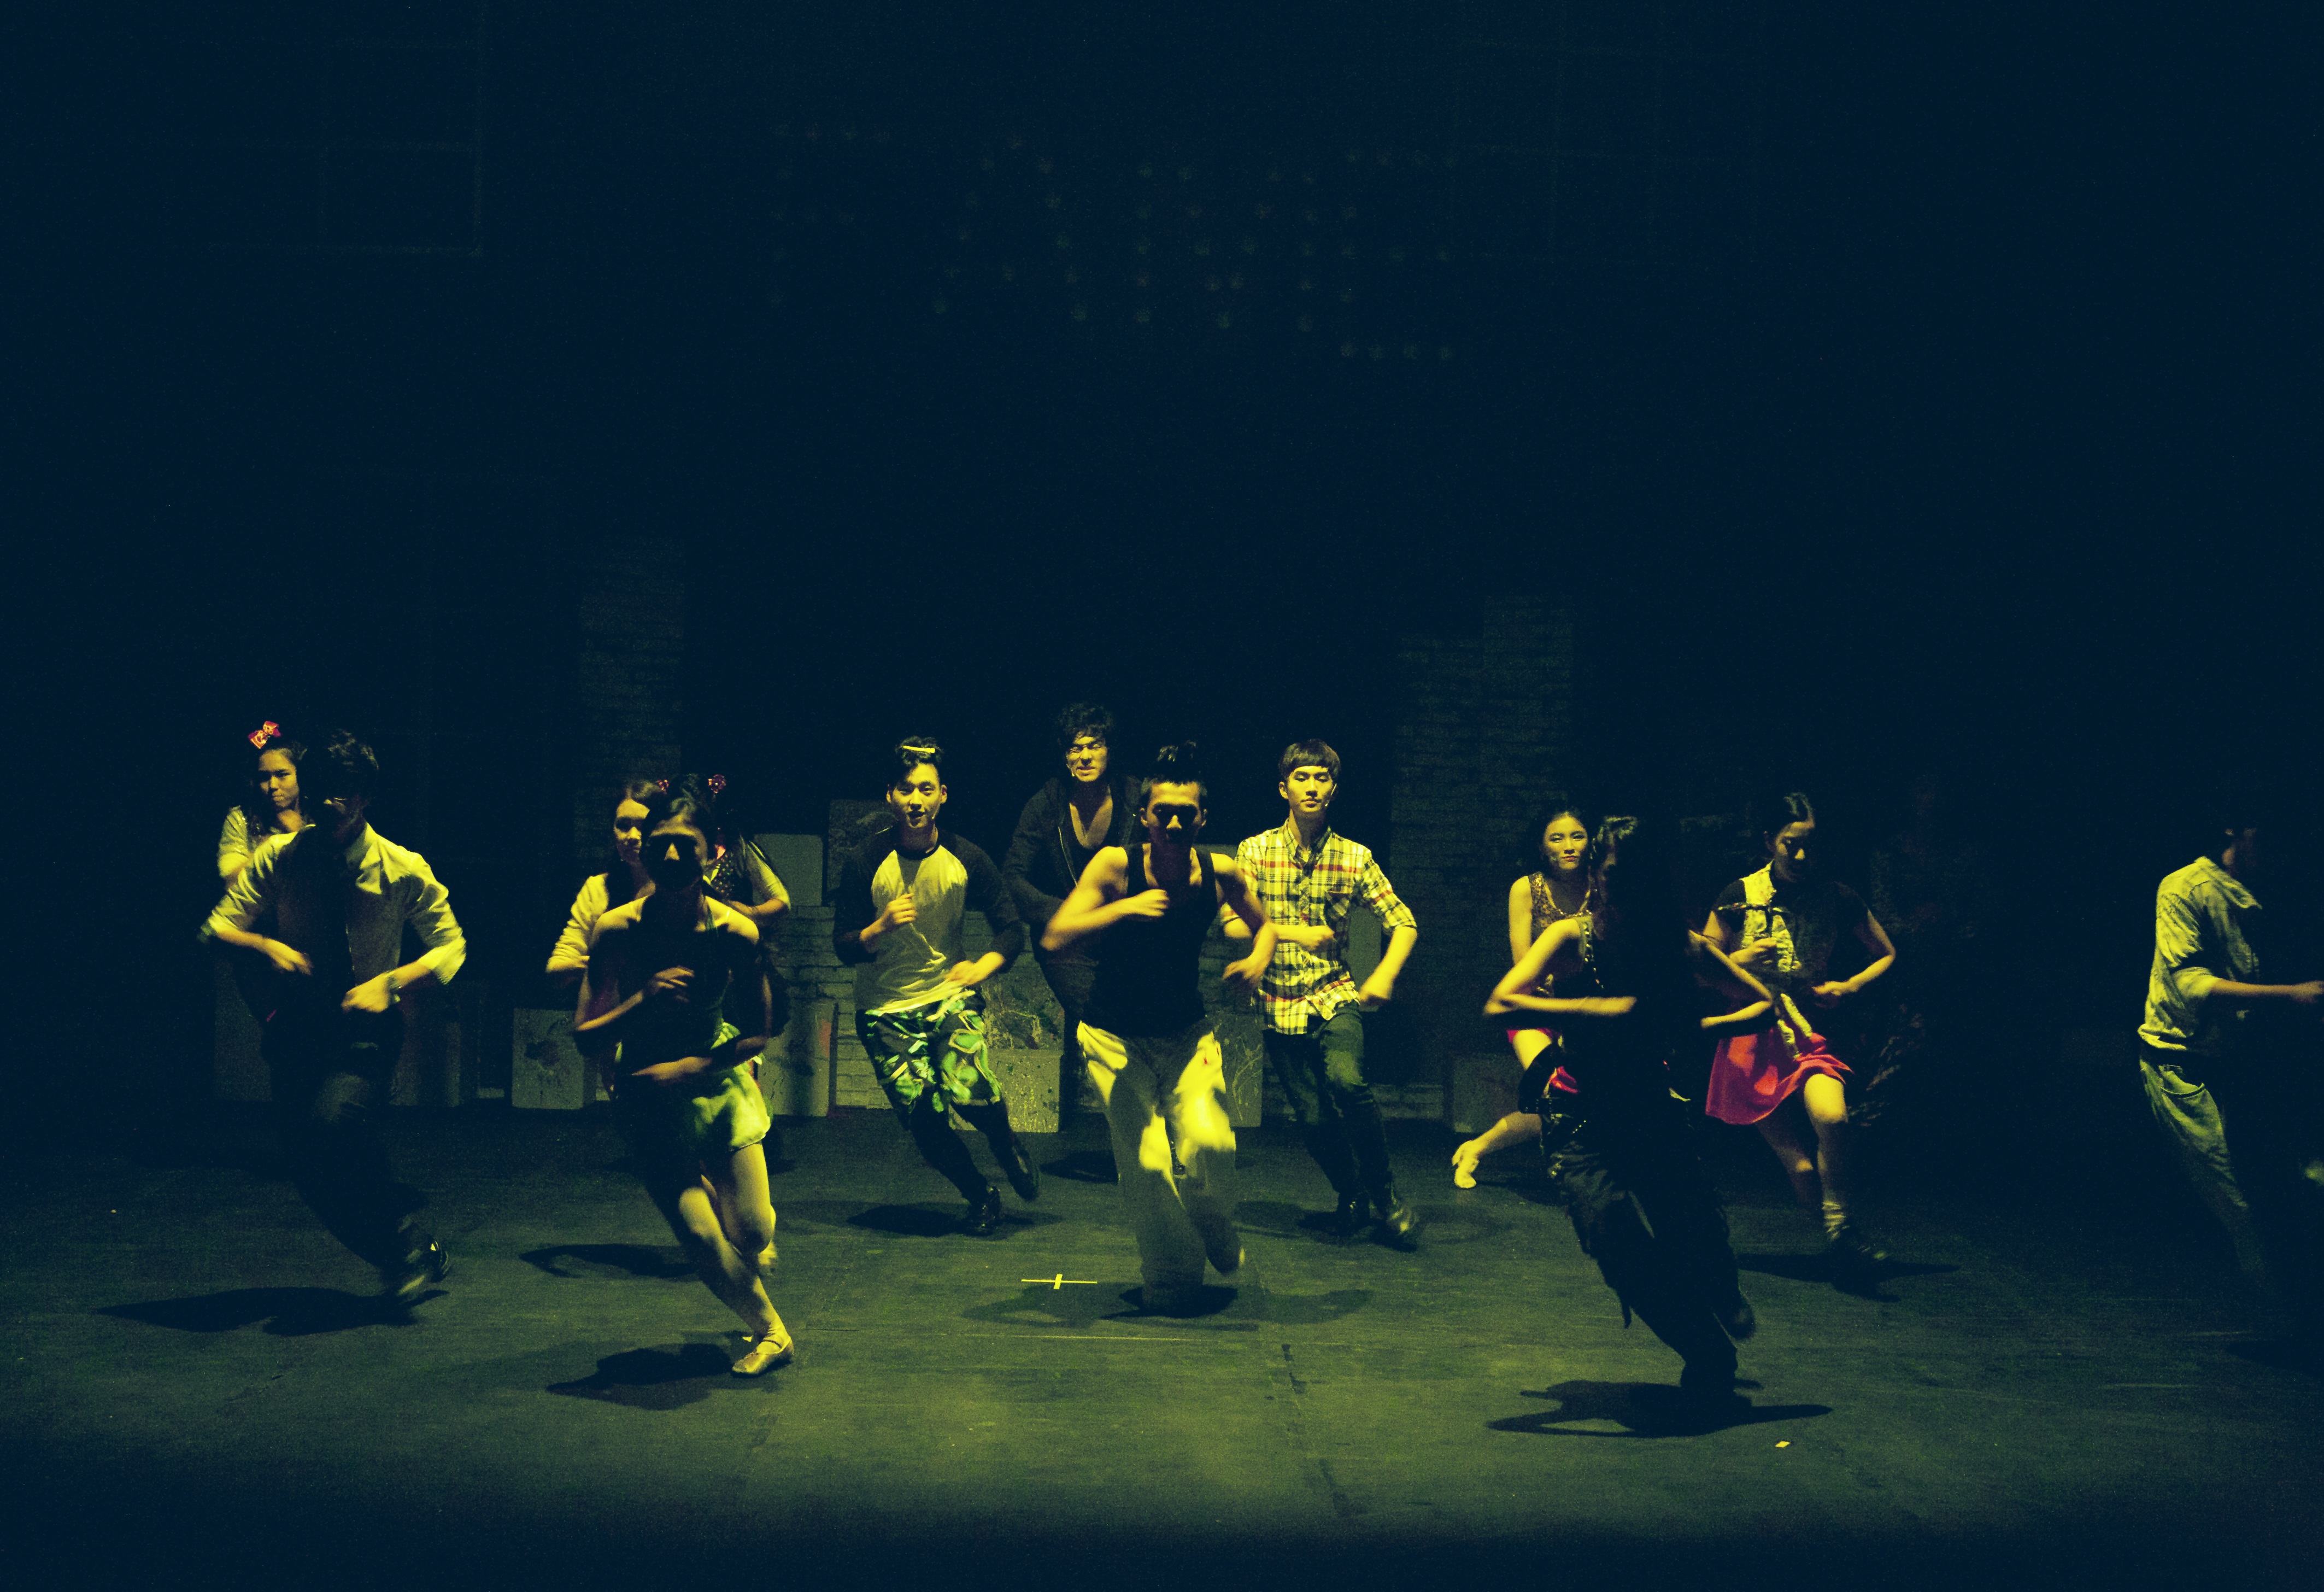
people, dance, performance art, theatre, sports, event, entertainment, performing arts, choreography, team sport, musical theatre, modern dance, concert dance, monologue